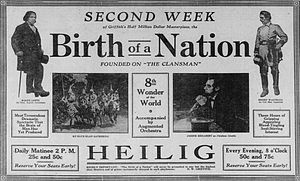
Margaret Mitchell / Opvækst
Plakat for filmen The Birth of a Nation.
Margaret Munnerlyn Mitchell var en amerikansk forfatter. I sin levetid udgav Mitchell kun én roman, Borte med blæsten, der til gengæld gav hende verdensberømmelse, samt Pulitzerprisen for 1937. Hendes klassiske skildring af sydstaterne under den amerikanske borgerkrig blev filmatiseret i 1939 med Vivien Leigh og Clark Gable i hovedrollerne.